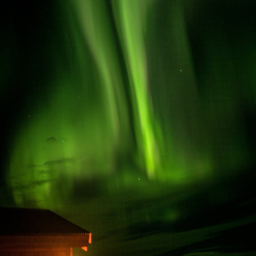
the northern lights above a cabin